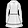
Label: Coat